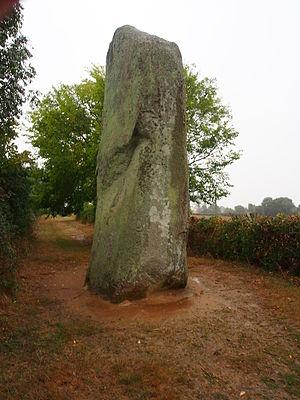
Les menhirs du Plessis sont un groupe de deux menhirs situés à le Bernard, dans le département français de la Vendée.